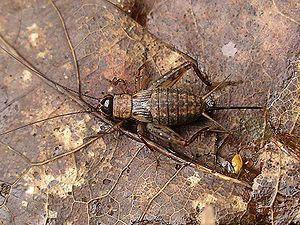
Nemobius sylvestris, le grillon des bois, grillon forestier, némobie forestier est une espèce d'insectes orthoptères appartenant à la famille des Gryllidae, à la sous-famille des Nemobiinae.